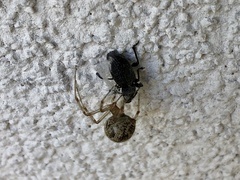
Species: Parasteatoda_tepidariorum